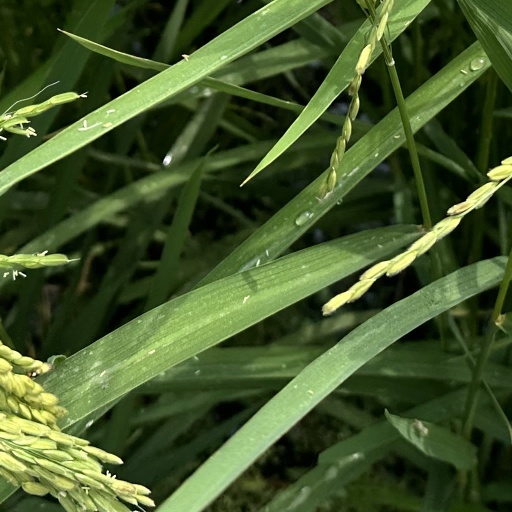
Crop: rice